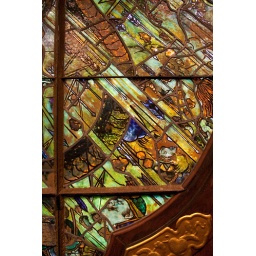
Stained glass in the Japanese tower in Brussels